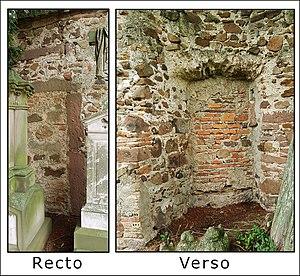
Entrée principale du cimetière possédant un pont levis mais pas de herse. La situation de cette porte a été voulue à cet endroit car elle est face au château. L'entrée du cimetière est ainsi protégée par cet ouvrage militaire.
Le château de Hartmannswiller est situé sur la commune de Hartmannswiller dans le département du Haut-Rhin.